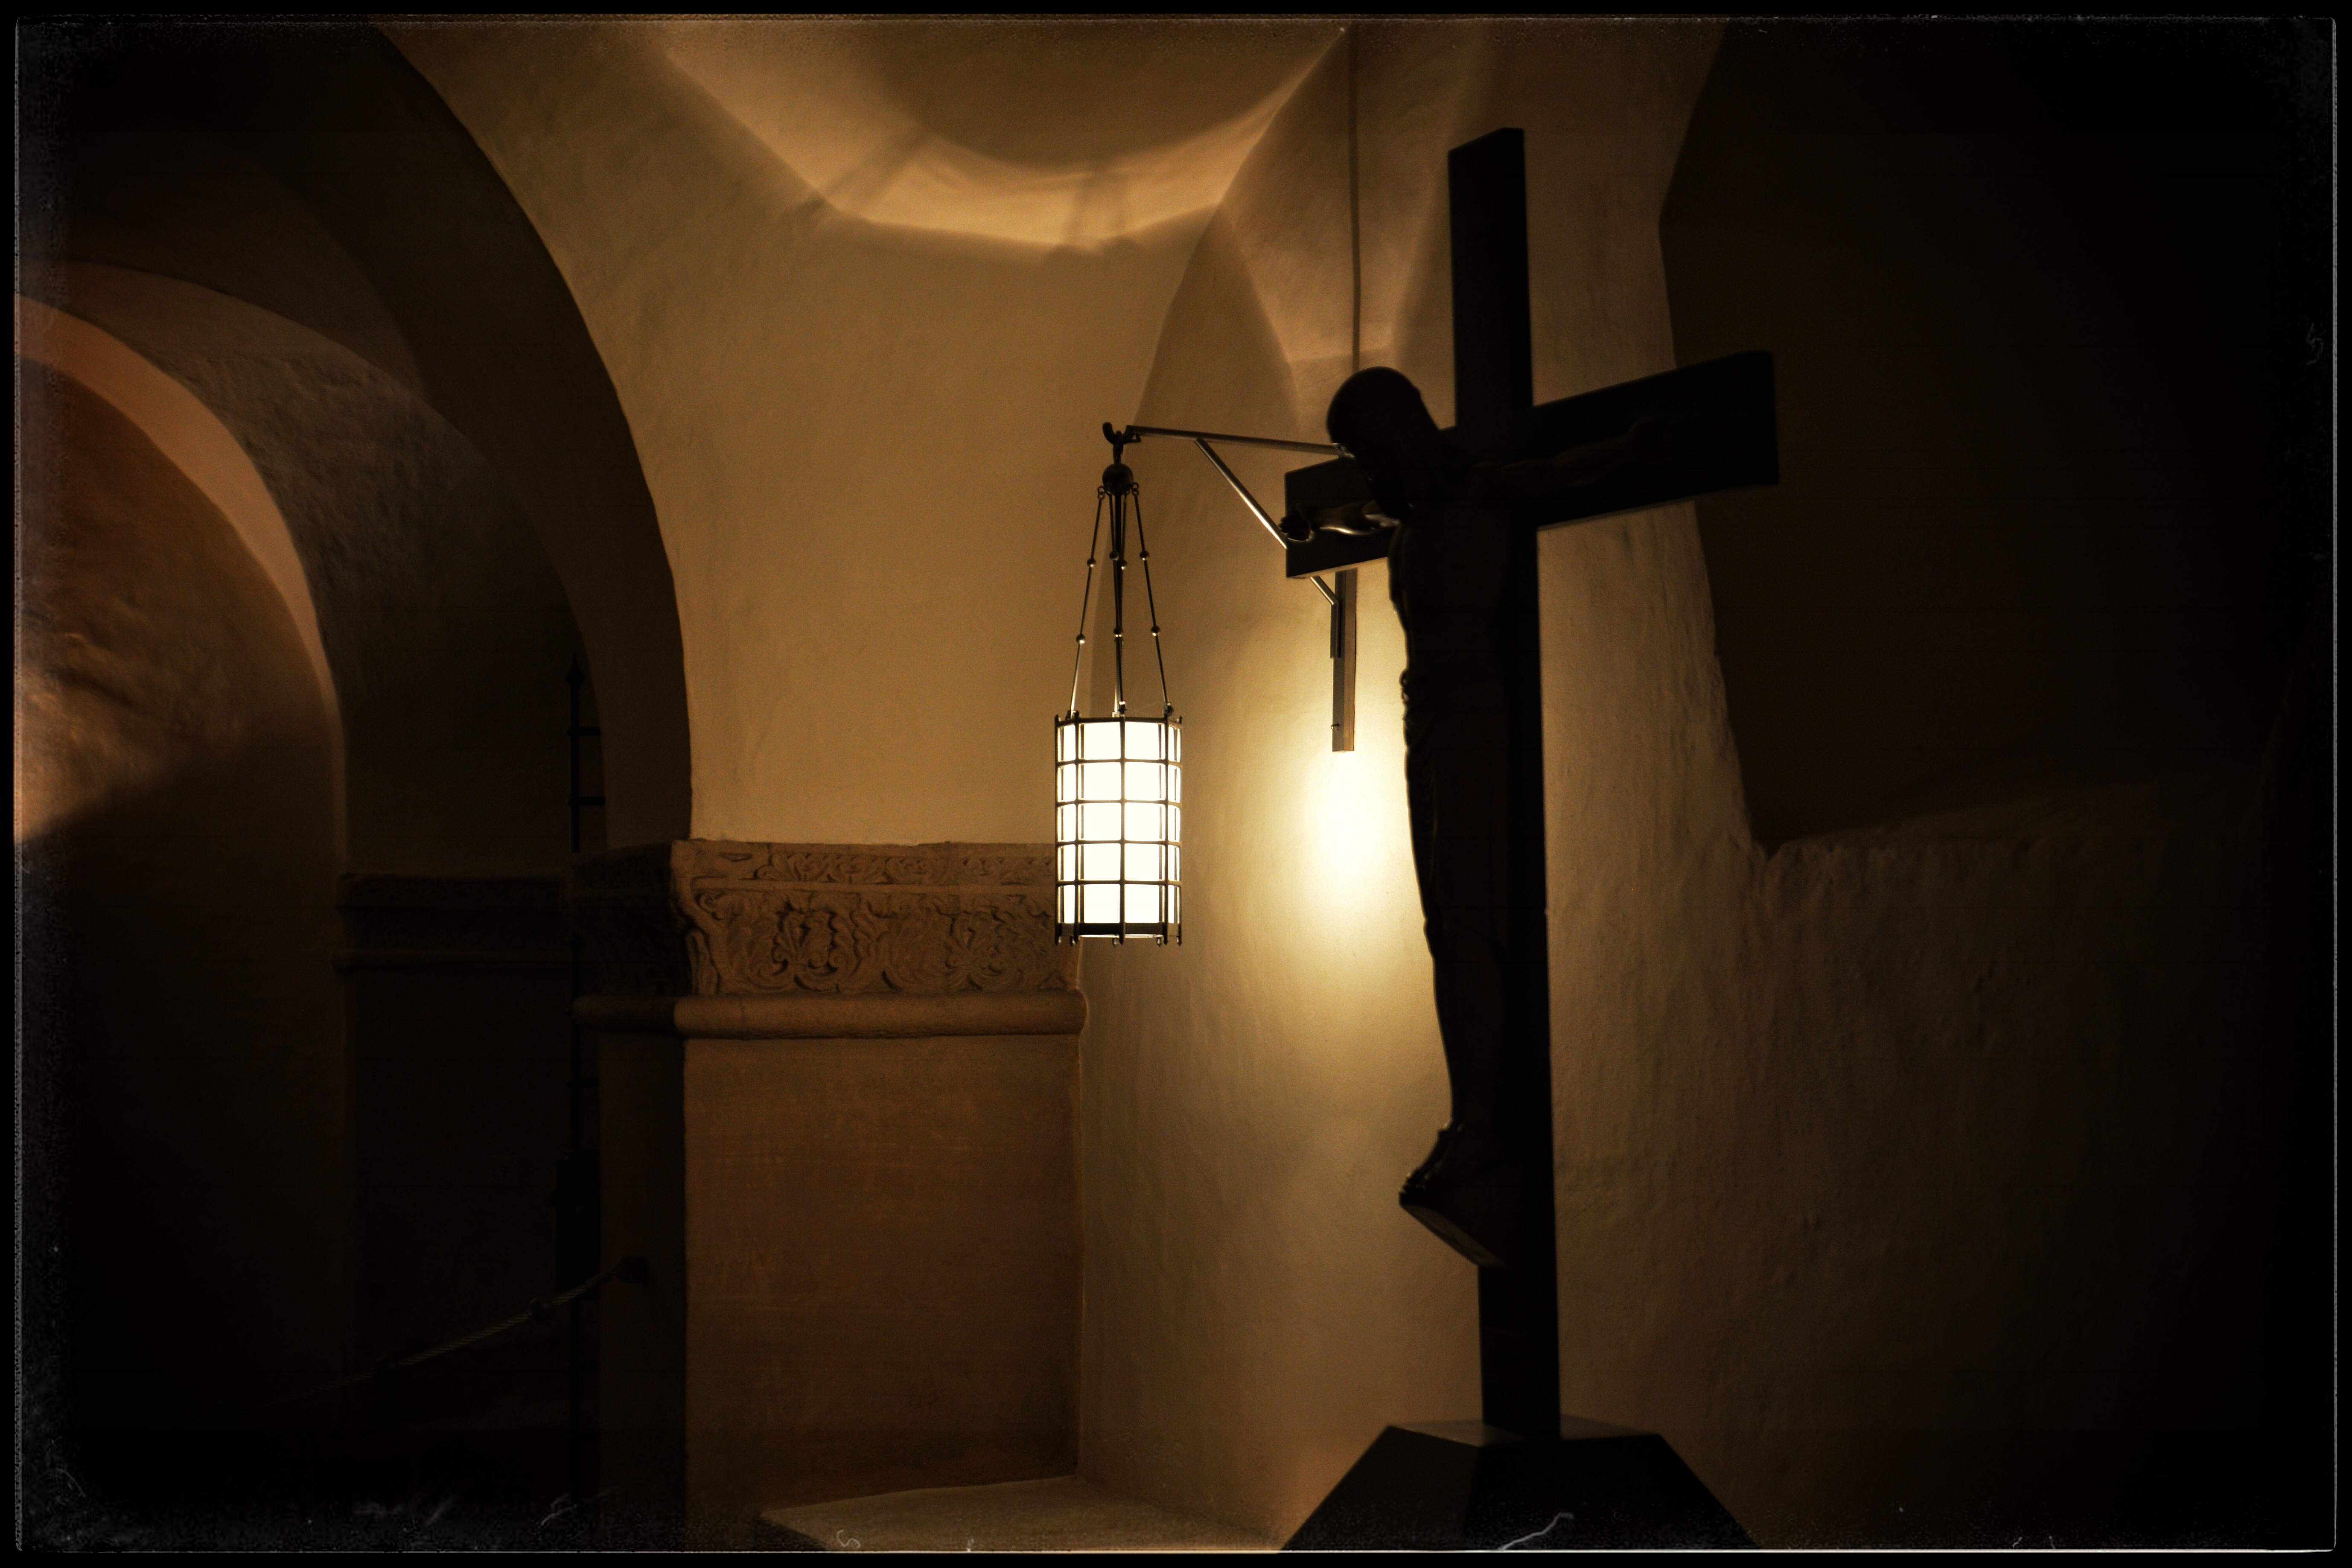
light, symbol, shadow, religion, darkness, church, cross, lighting, pray, illuminated, christ, faith, symmetry, light fixture, jesus, screenshot